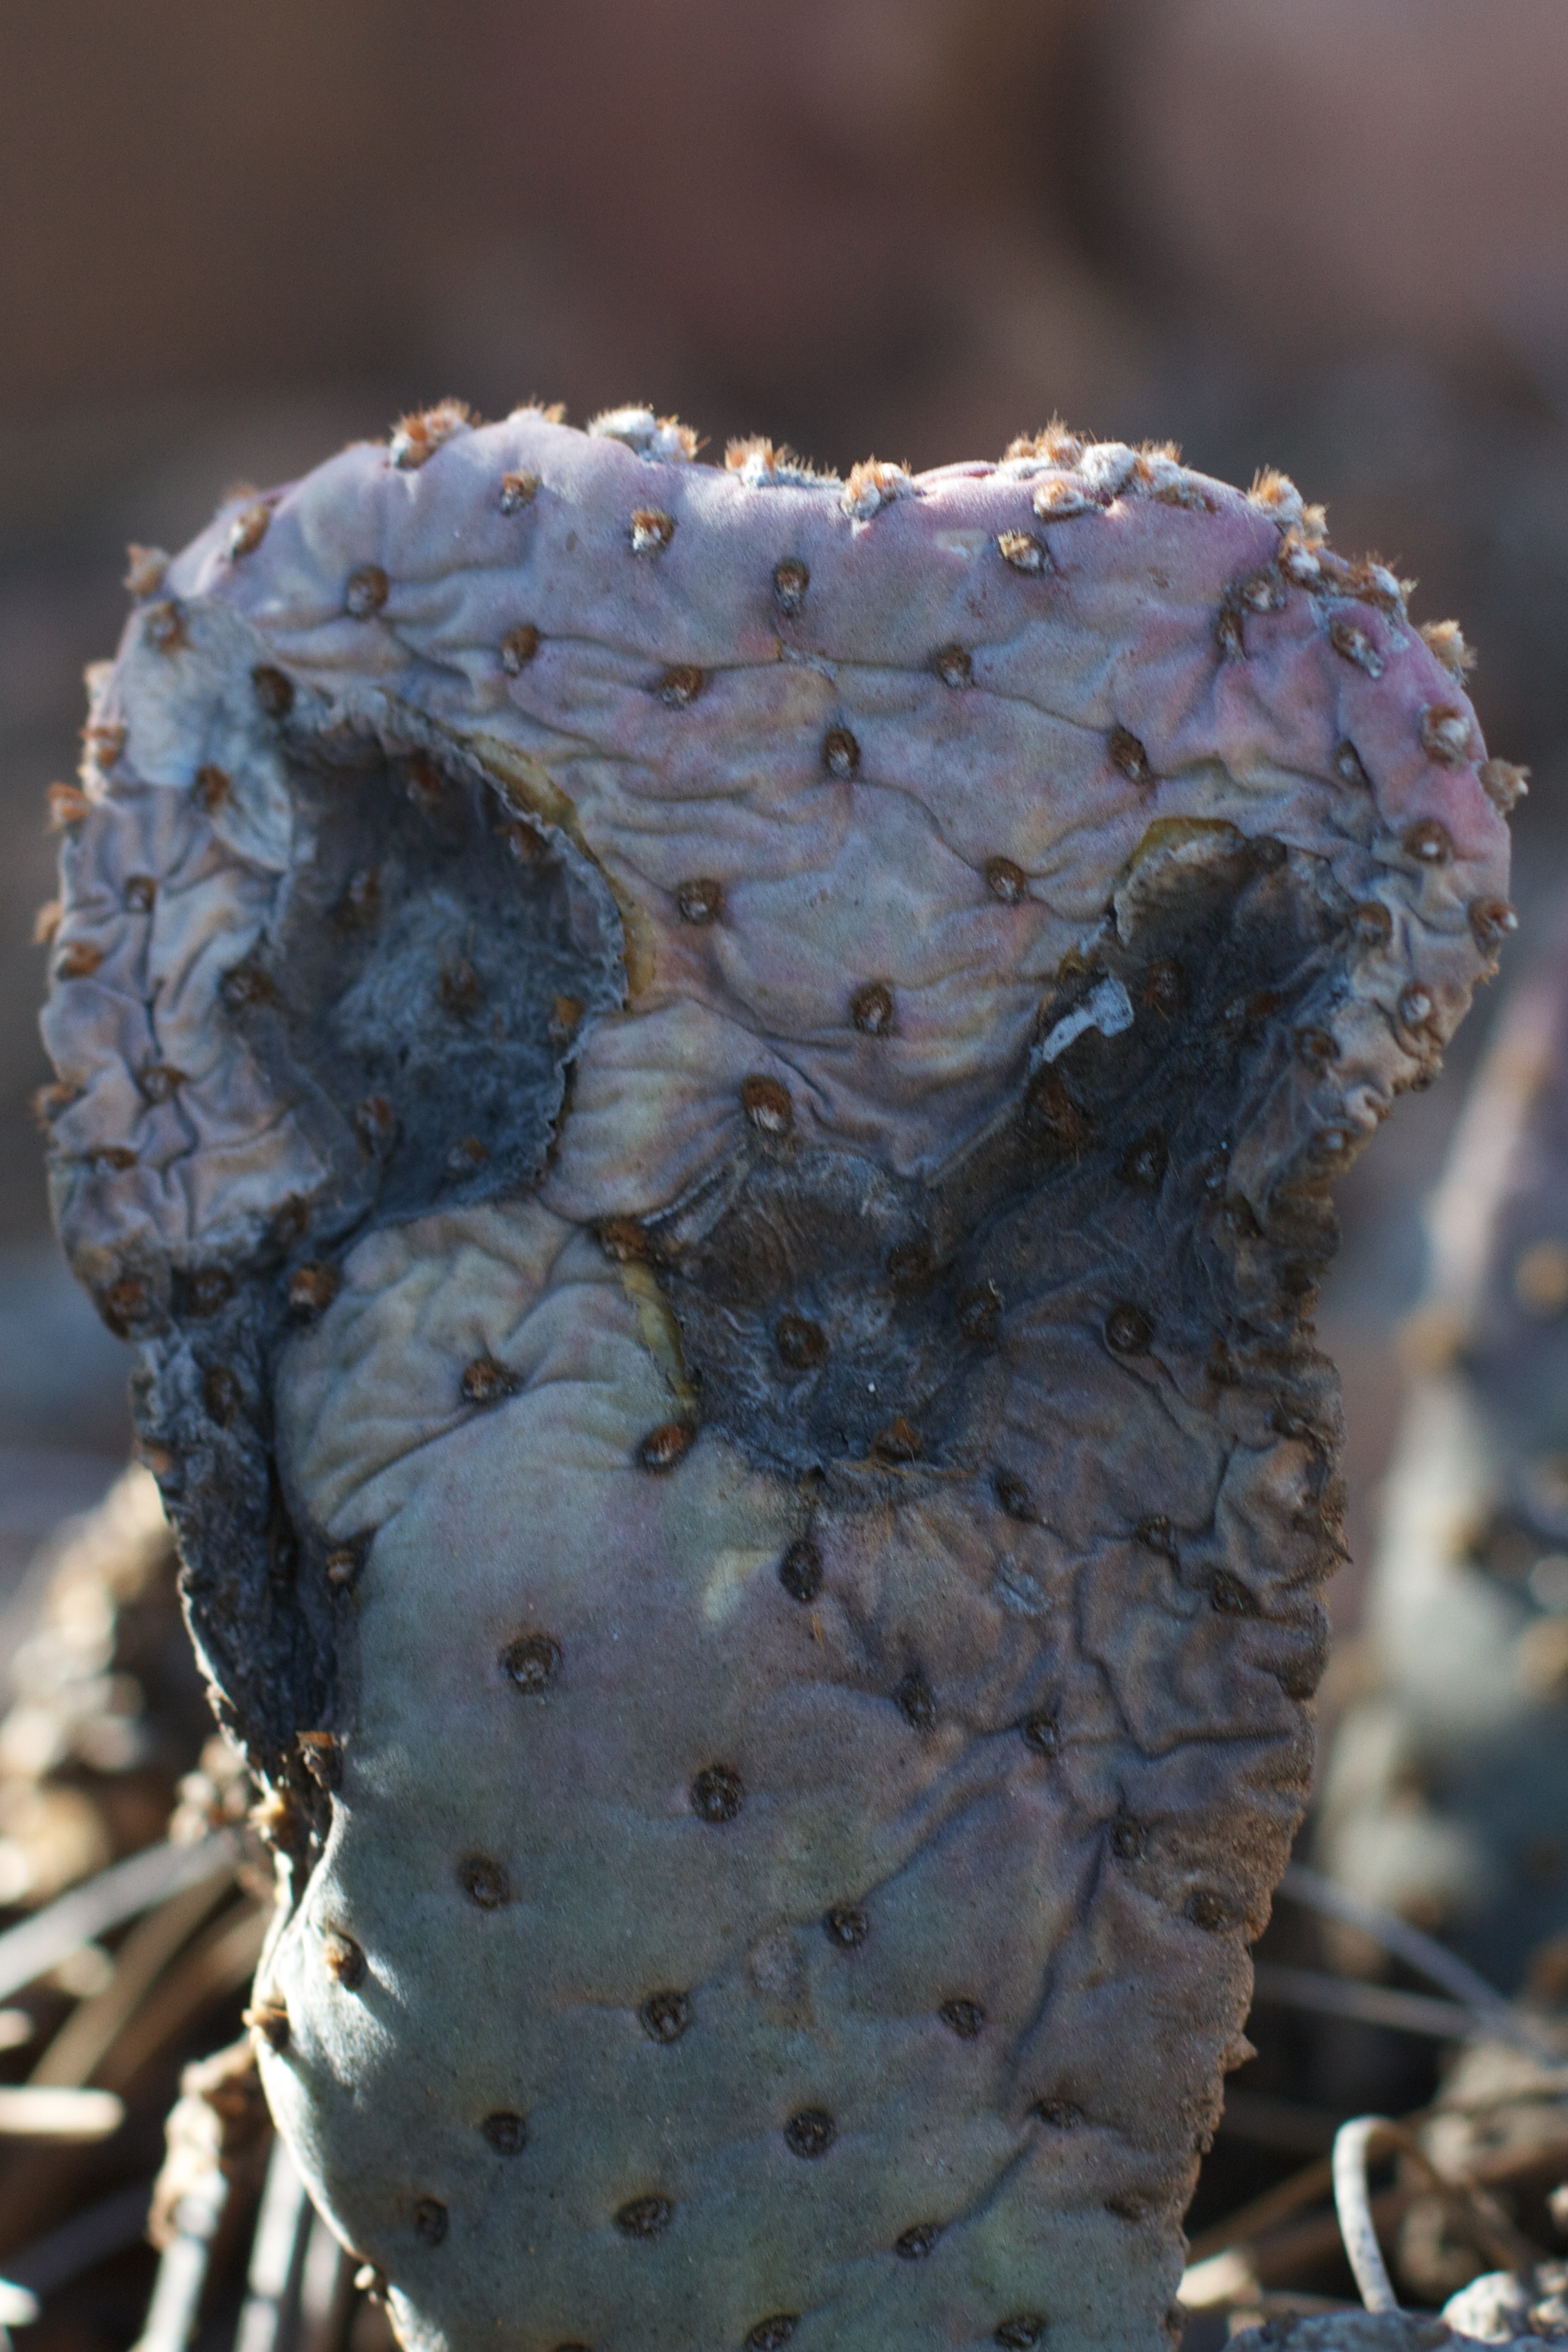
nature, cactus, plant, leaf, flower, produce, soil, botany, flora, close up, macro photography, flowering plant, land plant, thorns spines and prickles